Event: Nepal Earthquake
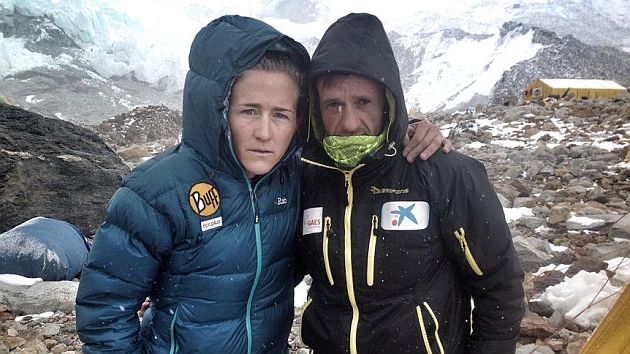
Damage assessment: no_damage